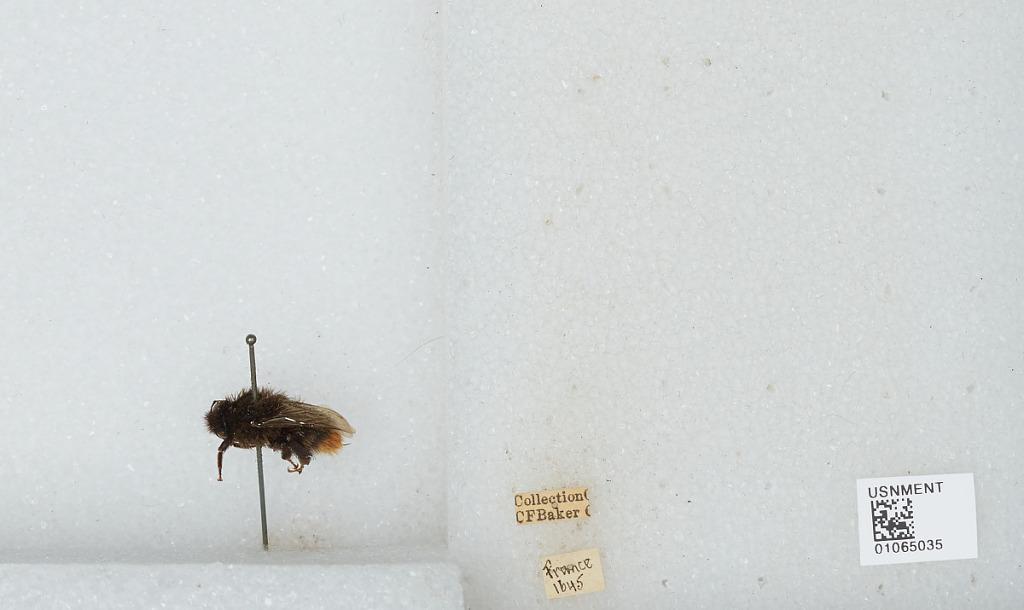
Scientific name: Bombus sp.
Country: France